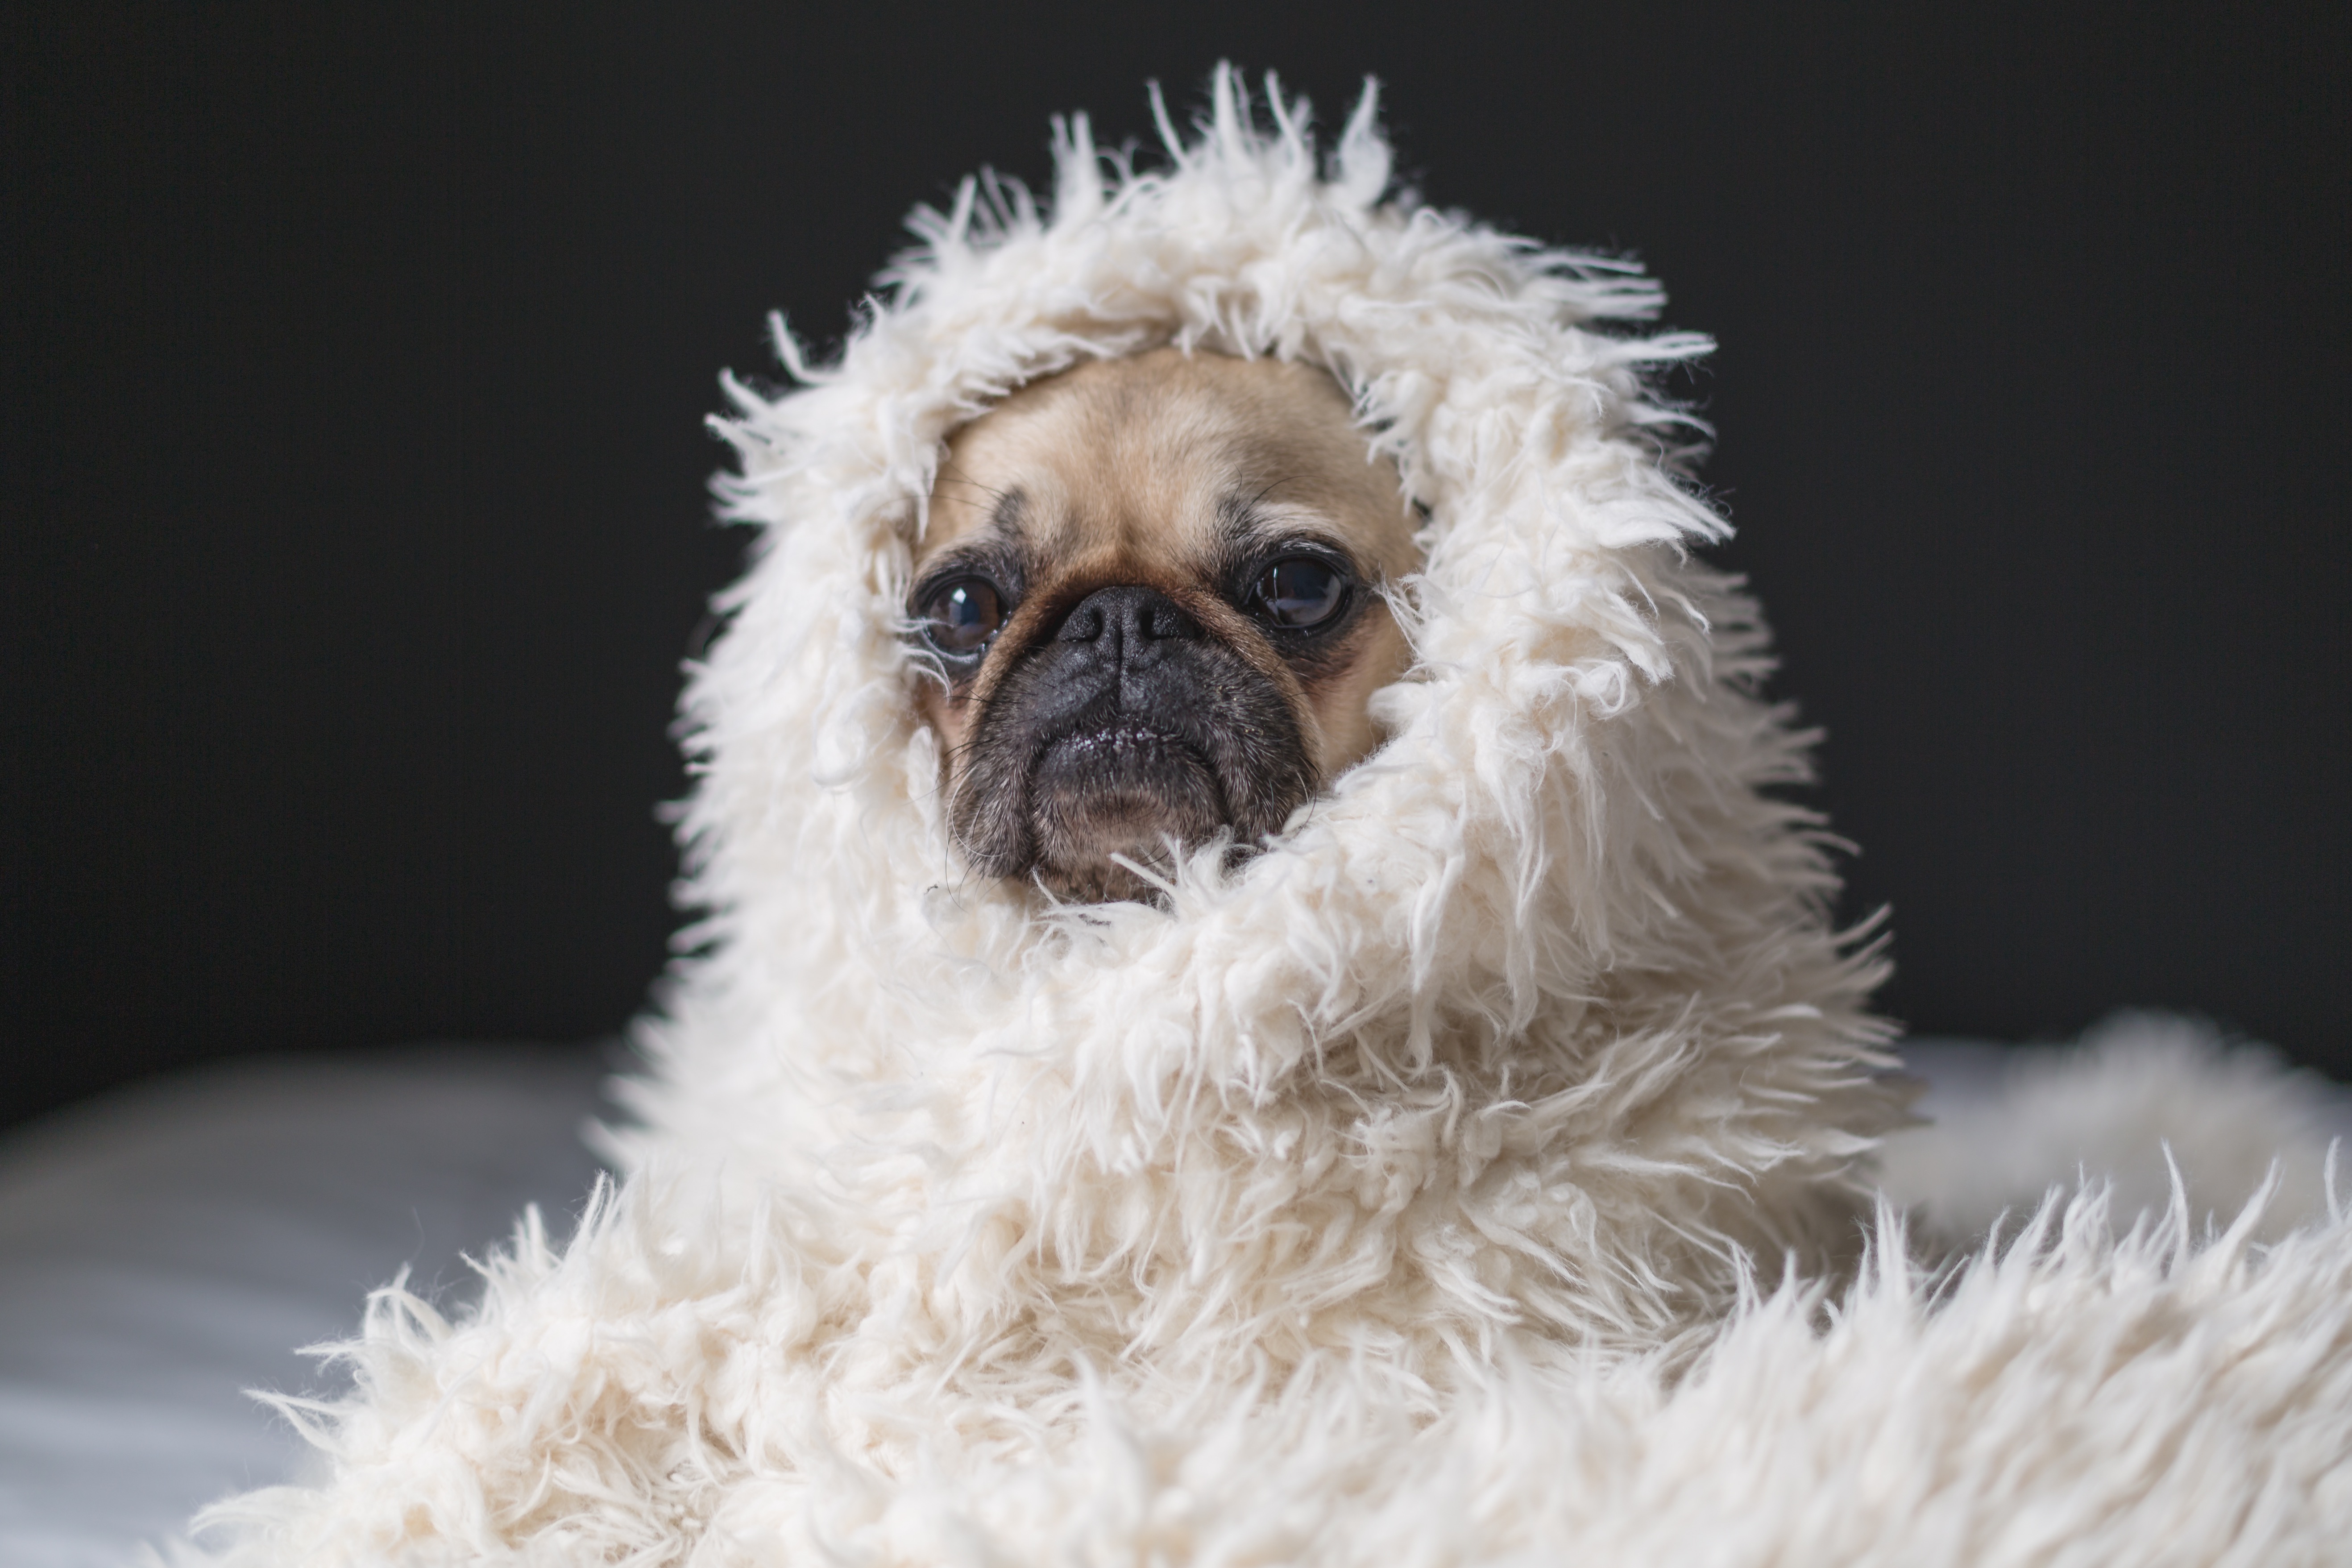
dog, mammal, vertebrate, dog like mammal, dog crossbreeds